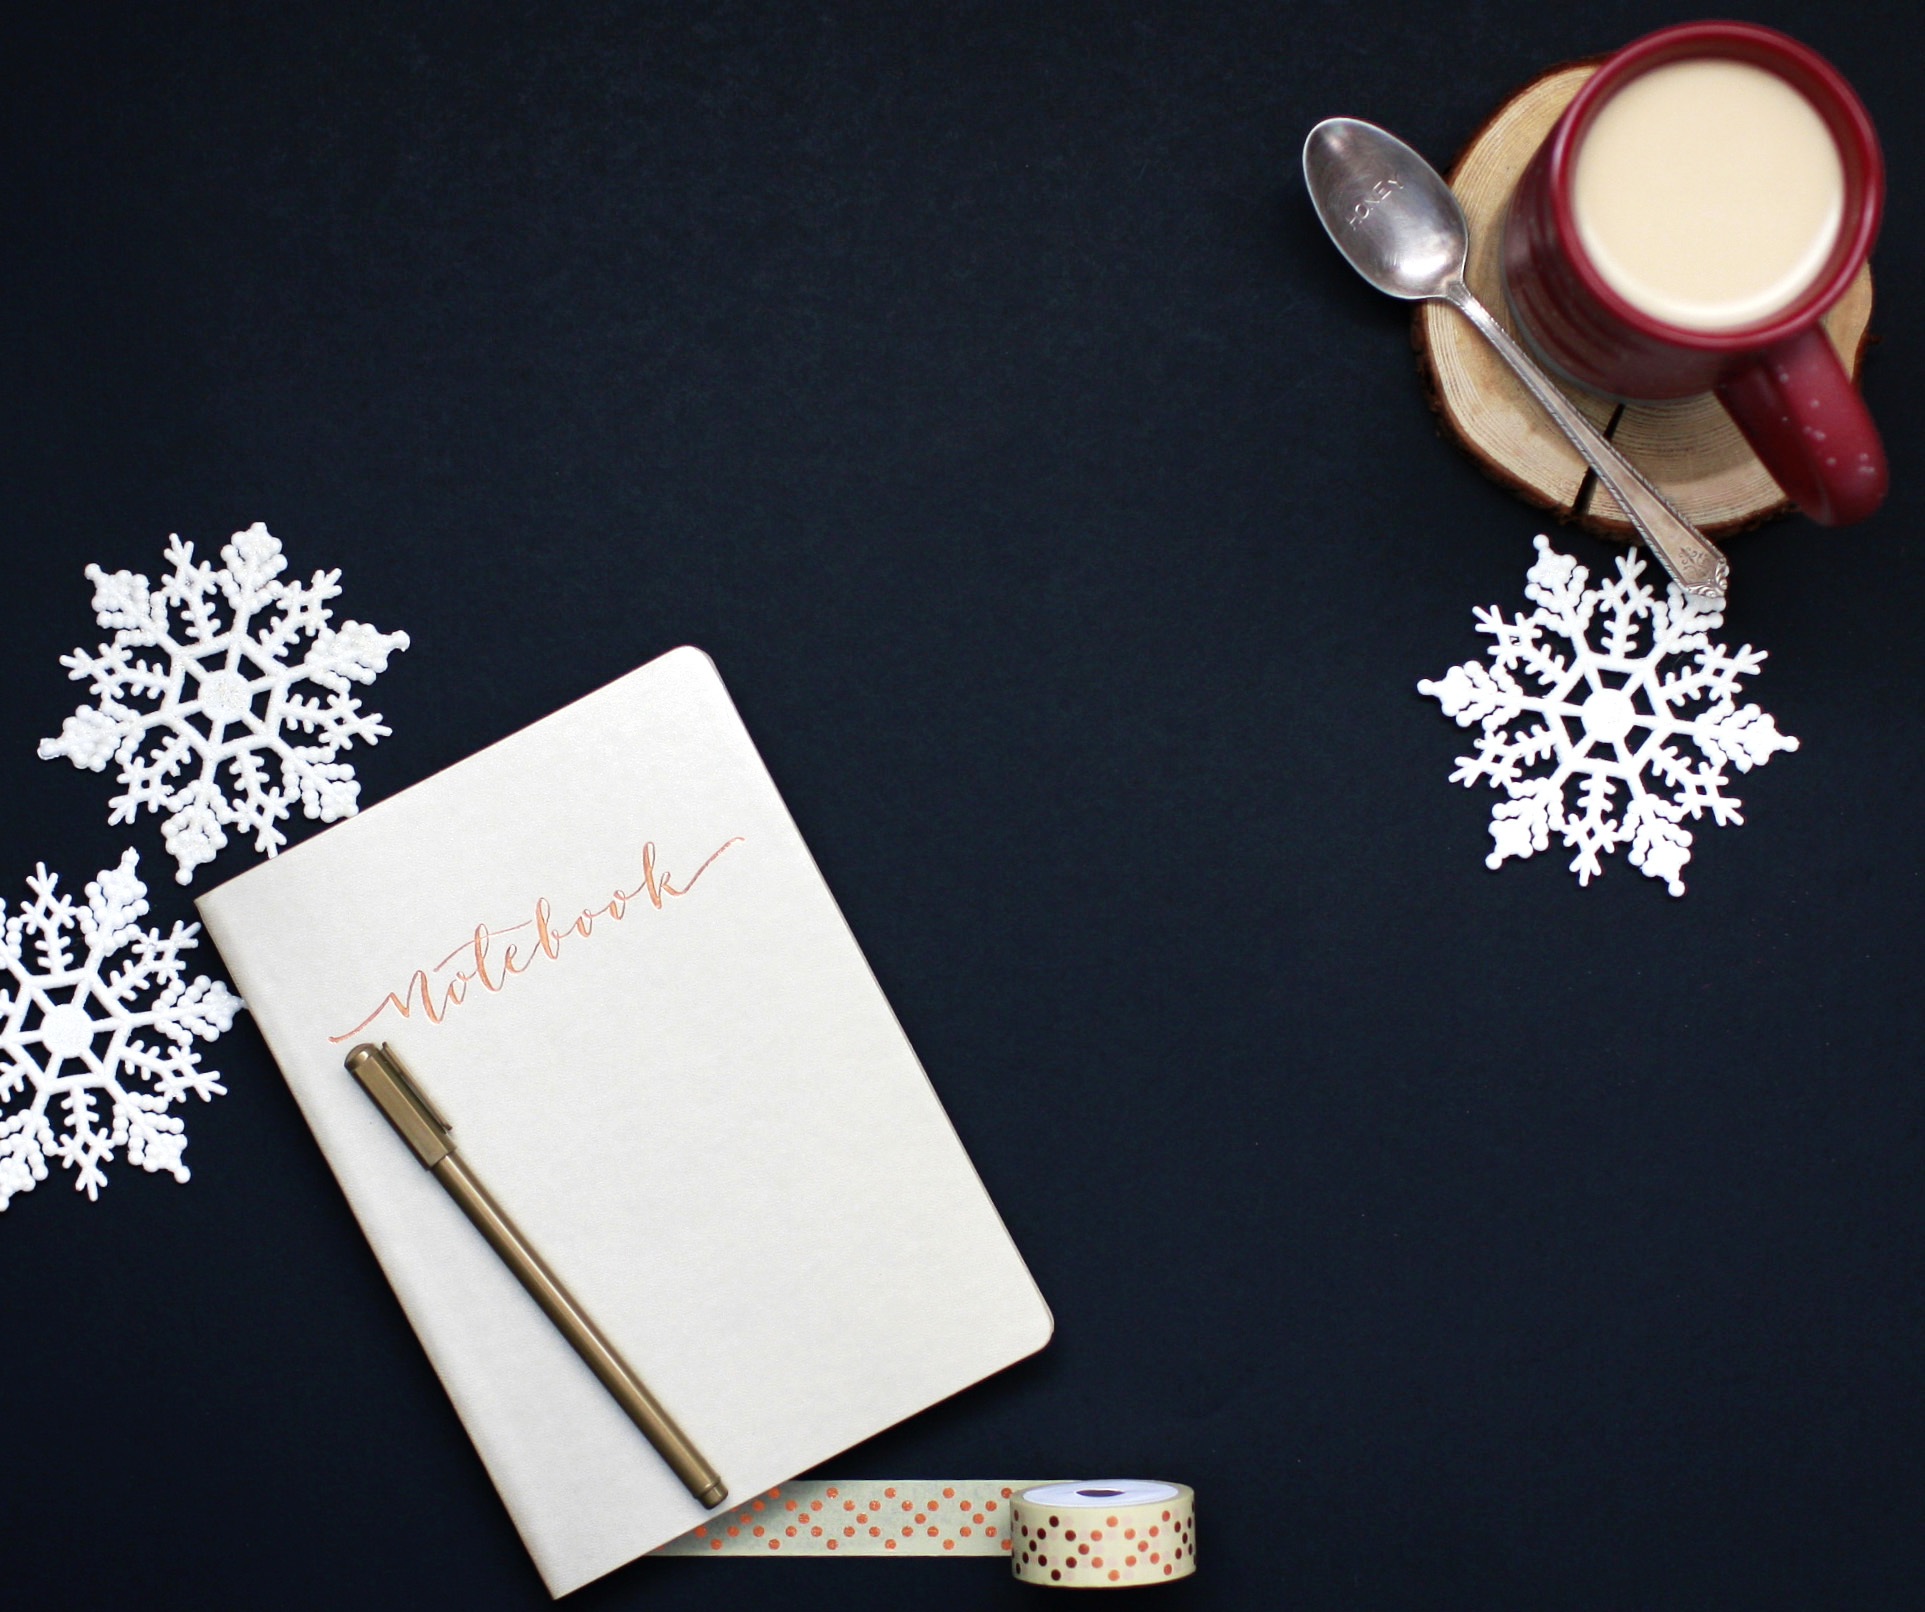
desk, notebook, winter, coffee, holiday, christmas, brand, font, planning, xmas, product design, goal setting